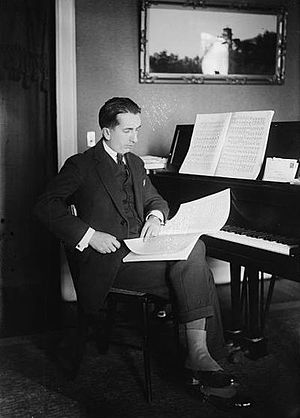
Alfredo Casella
Alfredo Casella var en italiensk komponist.